History of cannabis in Italy

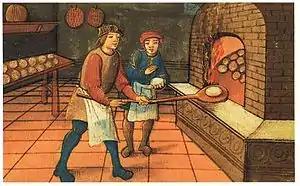
Miniature depicting a medieval baker with his apprentice.

According to Pliny, Roman farmers would sow hemp seeds during spring and harvest the ripe hemp seeds after the autumn equinox, after which they were dried in the sun, or the wind, or by the smoke of a fire, while the hemp plants were plucked after the vintage, to be then peeled and cleaned. Moreover, according to the "De re rustica" by contemporary agricultural writer Lucius Columella, hemp plants require either rich, manured, and well-watered soil, or alternatively soil that is level, moist, and deeply worked. Ancient Romans would plant six hemp seeds per "pes quadratus" (0.0876 m; 0.943 sq ft) toward the end of February however, if the weather was rainy, sowing could be done up to the spring equinox without harming the crop. One of the last Roman authors to mention hemp was Palladius in his "Opus agriculturae", a treatise written around the late 4th – early 5th century A.D., which essentially repeats what was reported by Columella on cannabis cultivation. In terms of articles of commerce, useful information on the price of both hemp and hemp-derived products can be found in the "Edict on Maximum Prices", issued in 301 A.D. by Emperor Diocletian, which established price caps equal to 80 "denarii" per "modius" (8.73 L; 1.92 imp gal) of hemp seeds, and 4 "denarii" per "libra" (372.5 g; 131.4 oz) of processed hemp, while it increased to 6 and 8 "denarii" for ropes and strings, respectively. These maximum prices were relatively modest when compared to more expensive products, such as flax seeds, linen, and wool, which attests to the lower demand for hemp products at the time.